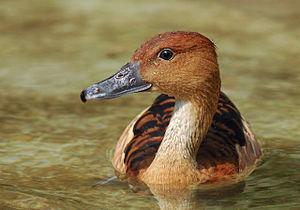
Dendrocygne fauve (Dendrocygna bicolor)